Young Blood (1943 film)

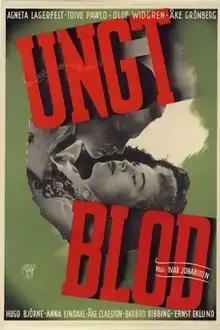

Young Blood (Swedish: Ungt blod) is a 1943 Swedish drama film written and directed by Ivar Johansson and starring Agneta Lagerfeldt, Toivo Pawlo and Olof Widgren. It was shot at the Centrumateljéerna Studios in Stockholm. The film's sets were designed by the art director Bertil Duroj.